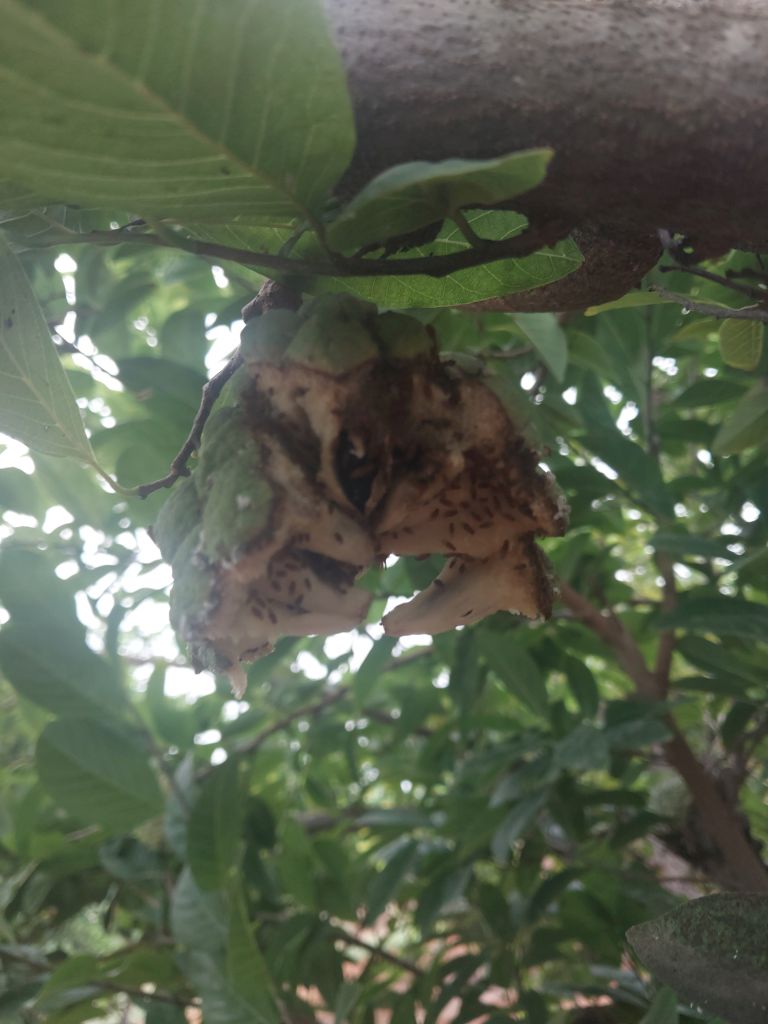
Disease label: Mealy Bug